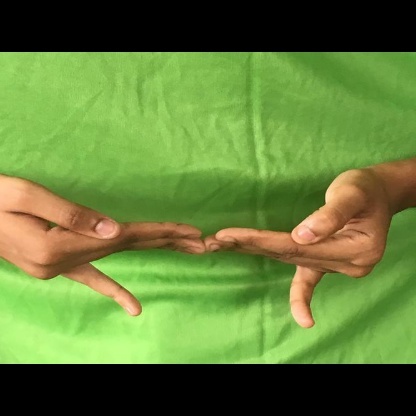
Mudra: Khatva